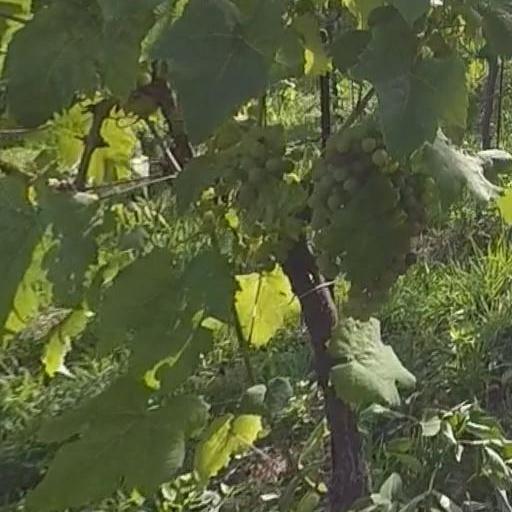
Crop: grape